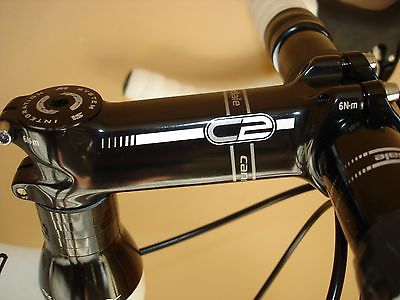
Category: bicycle